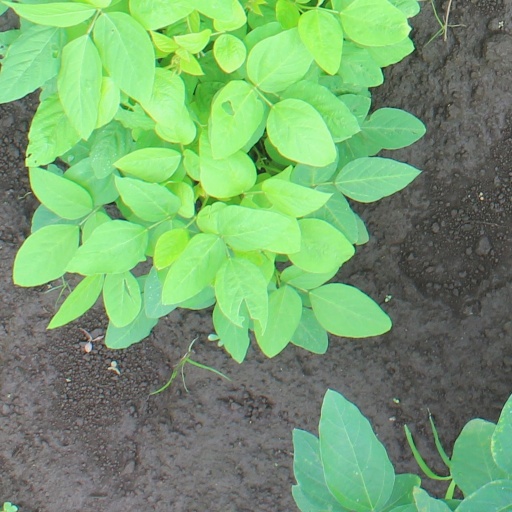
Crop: soybean